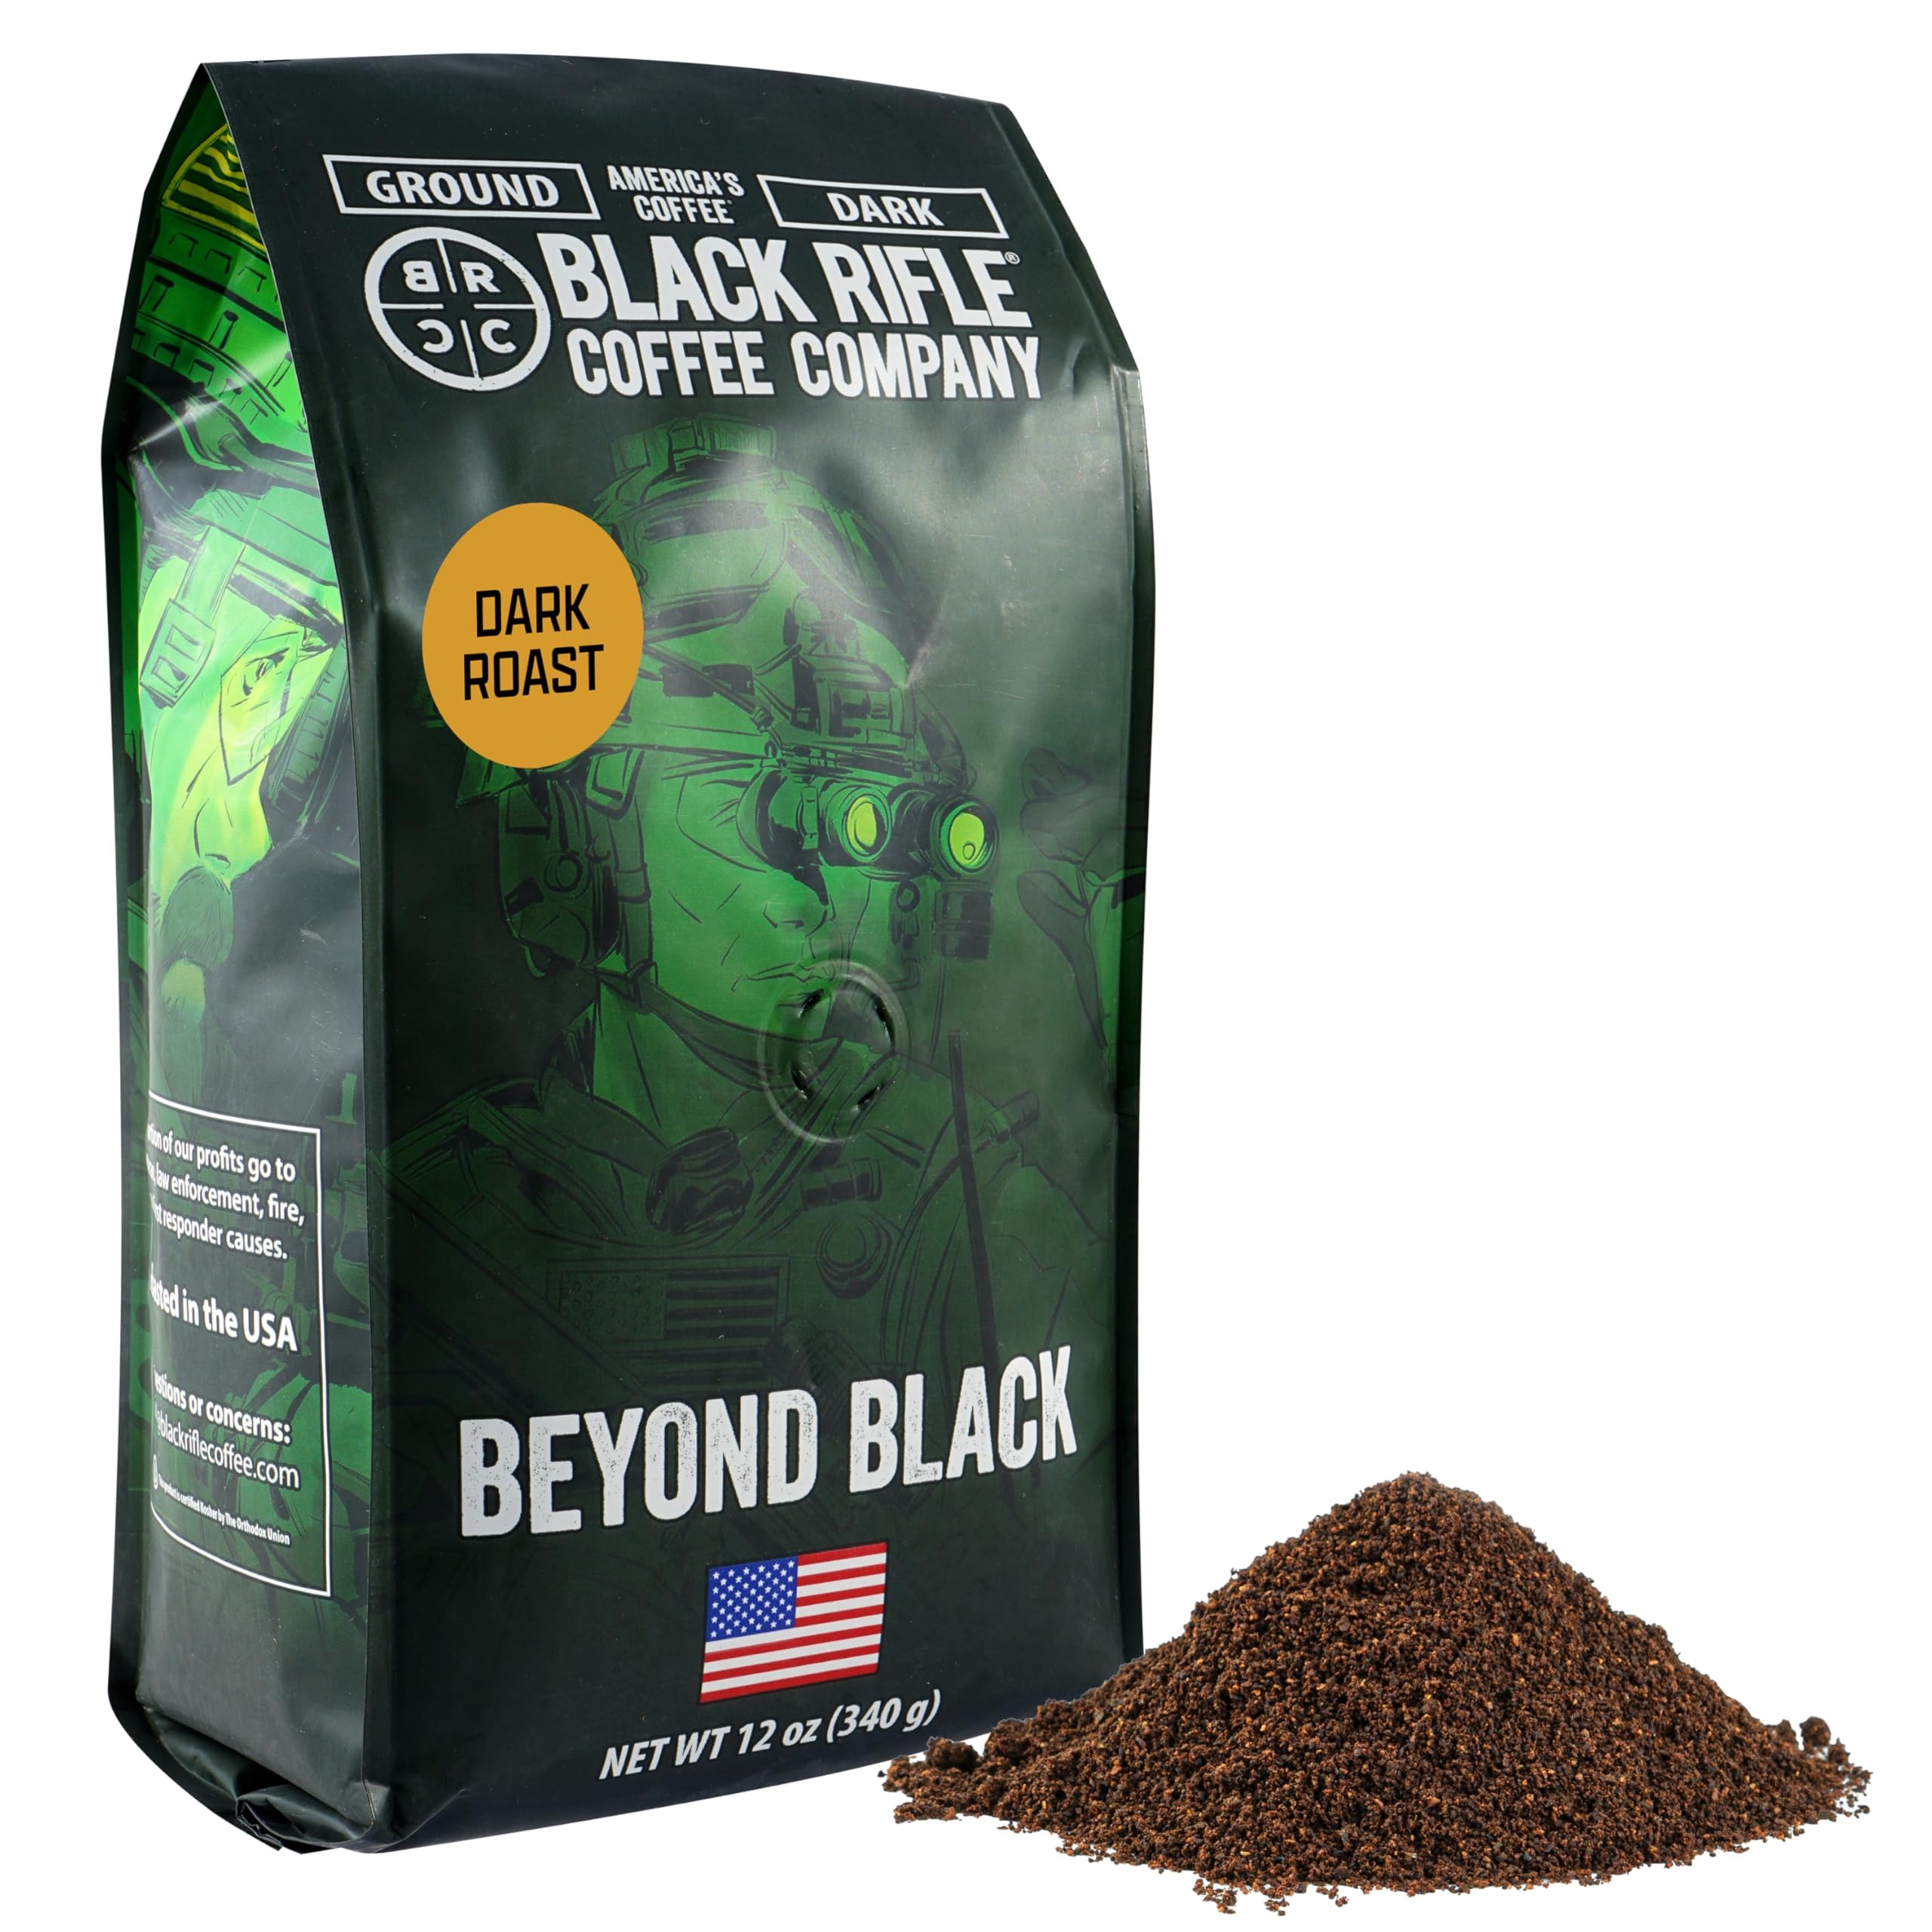
Item Name: Black Rifle Coffee Company Beyond Black, Dark Roast Ground Coffee, 12 OZ Bag
Bullet Point 1: Includes: One 12 oz bag of Black Rifle Coffee Company Beyond Black dark roast ground coffee
Bullet Point 2: Dark Roast Coffee: A classic dark roast with a spicy aroma, BRCC’s Beyond Black features dark chocolate tasting notes with a smoky finish you can enjoy all day
Bullet Point 3: High-Quality Arabica Beans: Our coffee is made from high-quality Arabica coffee beans sourced from Colombia and Brazil to create a smooth taste of java, no matter the roast
Bullet Point 4: The Perfect Coffee Gifts: Beyond Black coffee grounds are a great present to any of your friends and loved ones who love the taste of great American coffee, or treat yourself to the bold flavor of BRCC's dark roast blend
Bullet Point 5: American Made and Veteran Founded: If you’re looking for the world’s best coffee, get it from members of the world’s finest military; A portion of our proceeds go to directly support the causes that help veterans and first responders
Value: 12.0
Unit: Ounce

Price: 16.955